Bernicia

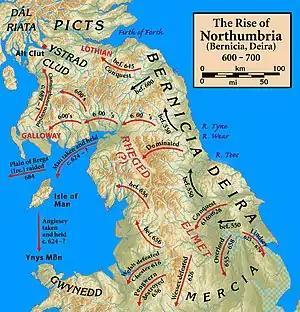

Some of the Angles of Bernicia may have been employed as mercenaries along Hadrian's Wall during the late Roman period. Others are thought to have migrated north (by sea) from Deira in the early 6th century. The first Anglian king in the historical record is Ida, who is said to have obtained the throne and the kingdom about 547. His sons spent many years fighting a united force from the surrounding Brythonic kingdoms until their alliance collapsed into civil war.